Double heading

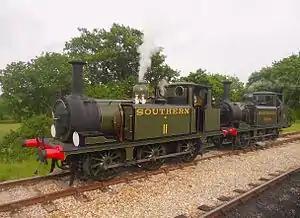
Double heading A1 and A1X 'Terriers' Wooton and Freshwater running around the train at Wootton railway station, Isle of Wight Steam Railway

When a train formation includes two locomotives double-heading the service, they are commonly distinguished by the terms "pilot engine" for the leading locomotive, and "train engine" for the second locomotive. This should not be confused with the totally different procedure of adding a banking engine to the rear of a train to assist up a hill or away from a heavy start.